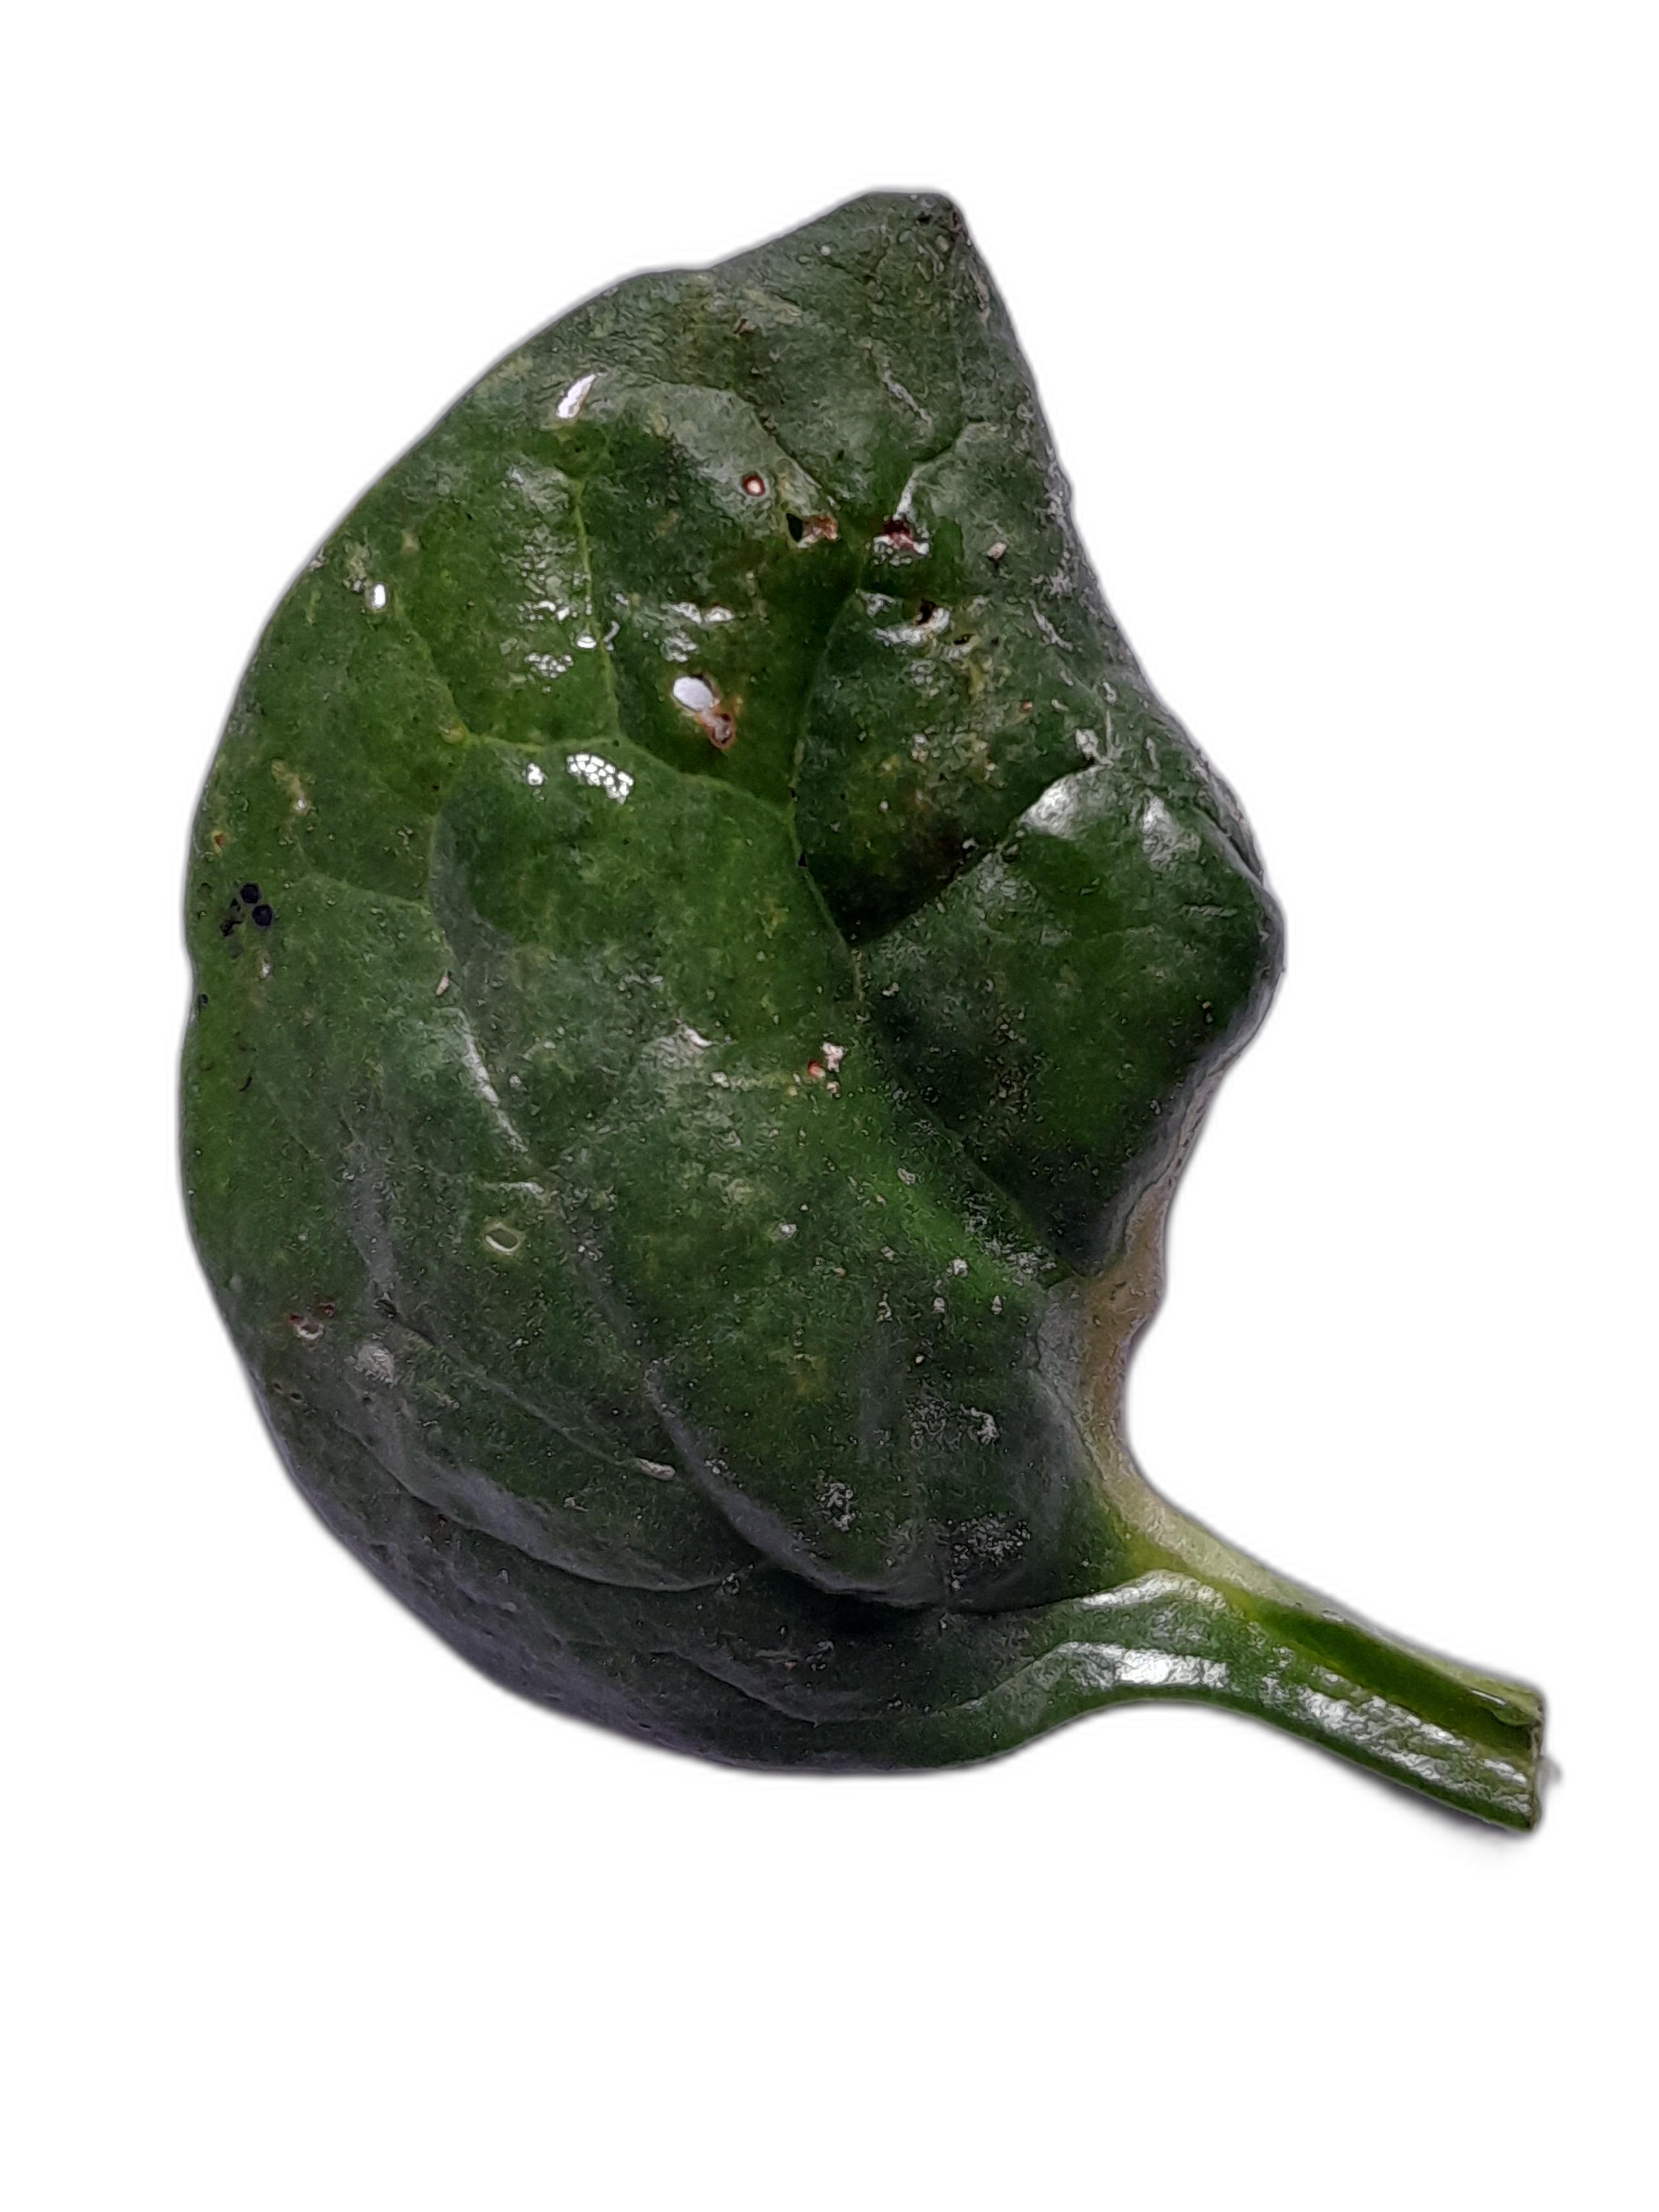
Label: Anthracnose